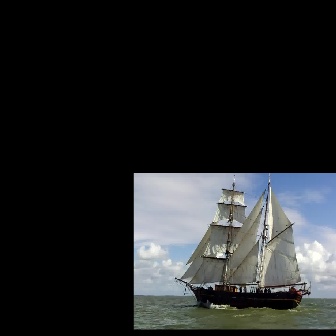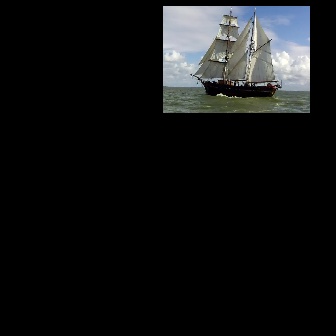
  Please identify the target specified by the bounding box [174,173,311,310] in the first image and locate it in the second image. Return the coordinates in [x_min,y_min,x_max,y_max] format.
Answer: [189,5,281,97]